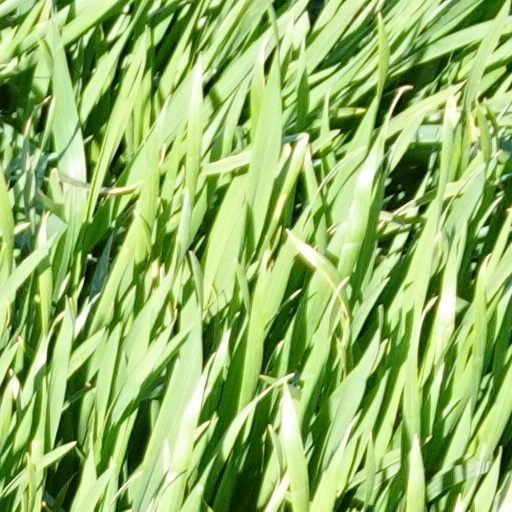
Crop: wheat